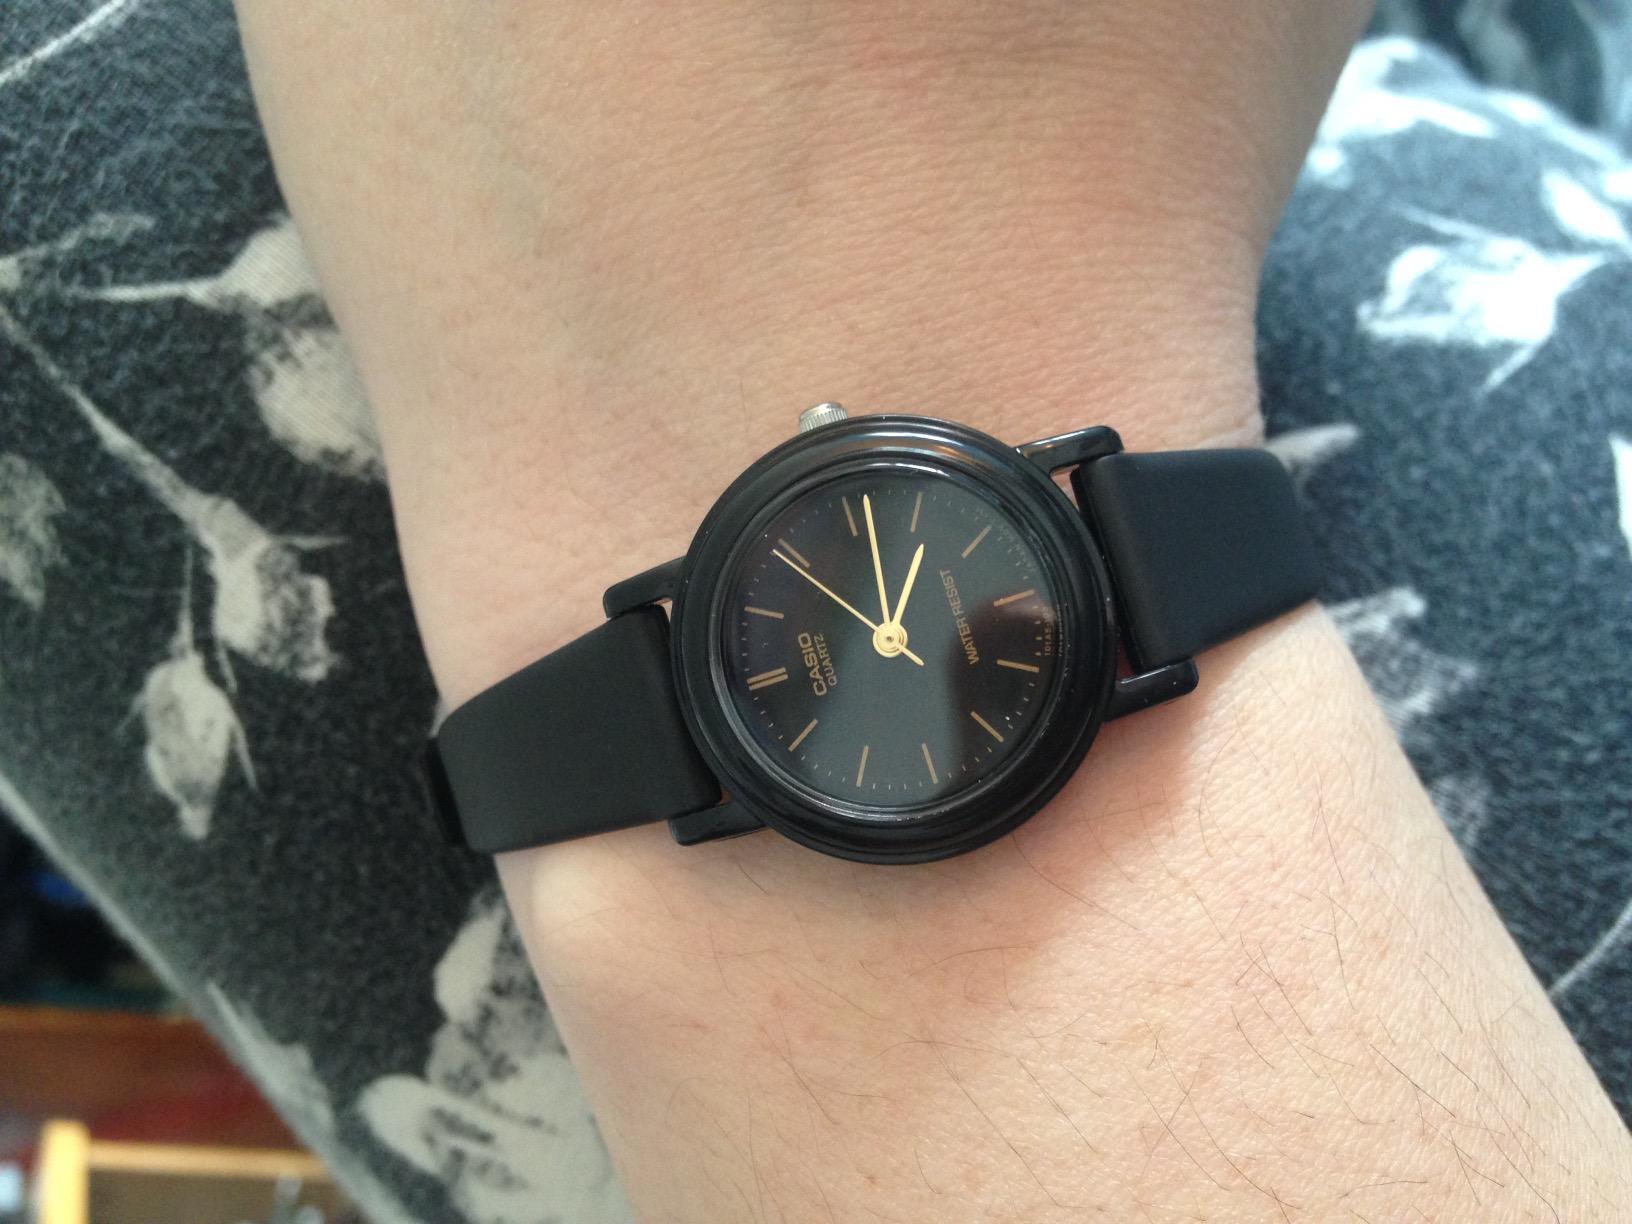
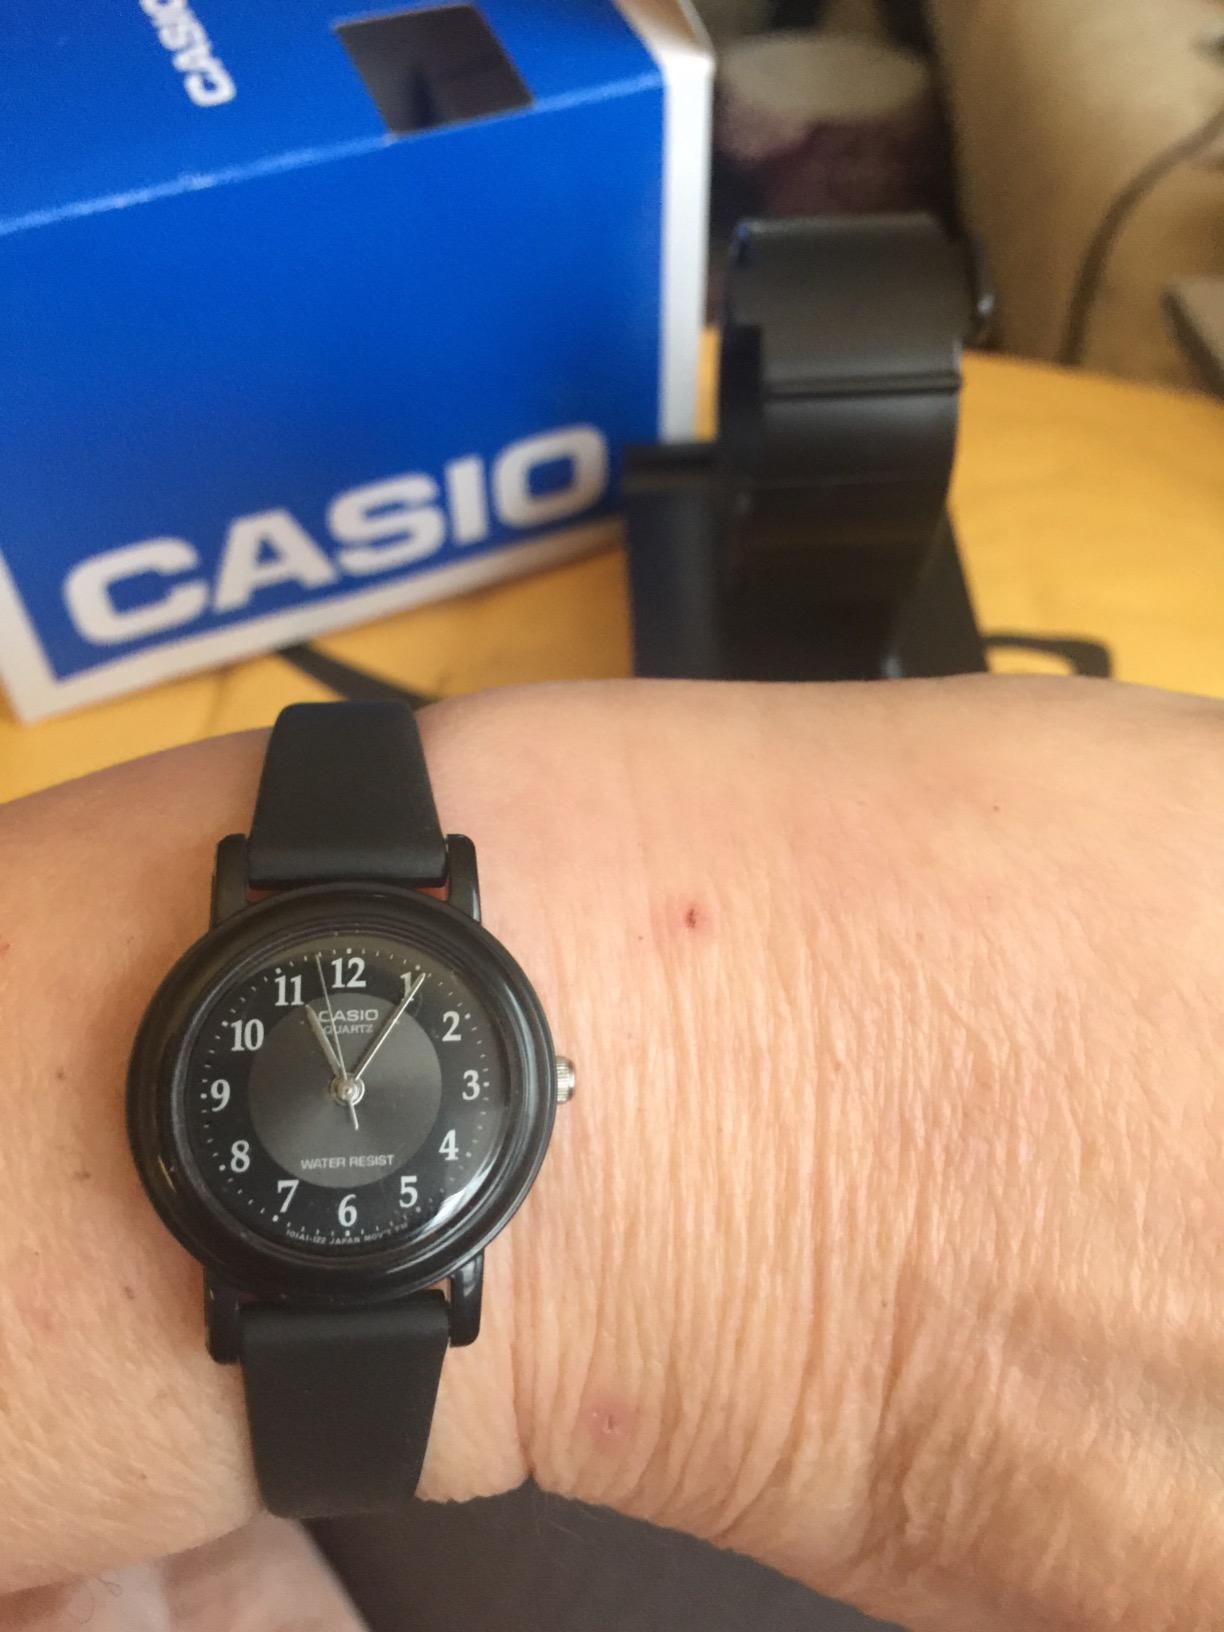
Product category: accessories_watch
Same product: no